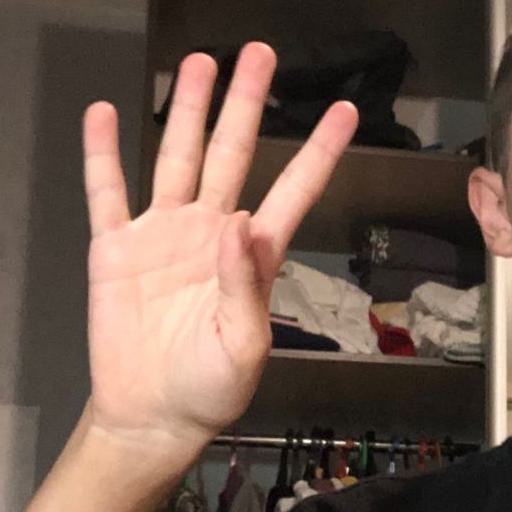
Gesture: four